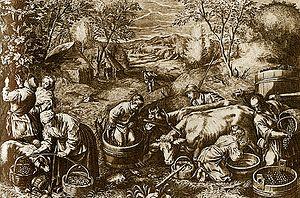
Vendanges de vignes accrochées aux arbres par Jacques Callot
Le vignoble de Savoie est une région viticole française qui s'étend essentiellement sur les départements de la Savoie et de la Haute-Savoie, plus deux communes de l'Ain et une de l'Isère.